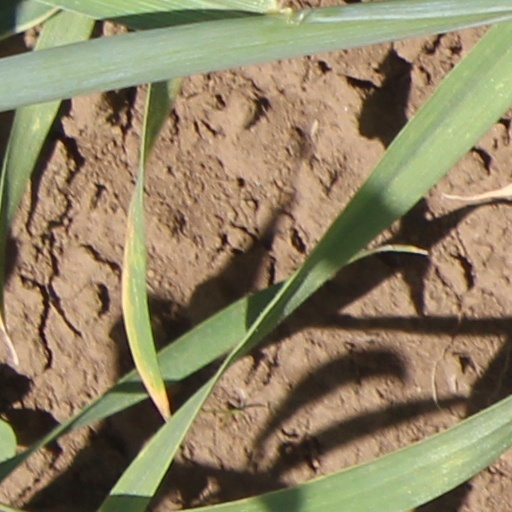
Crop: wheat